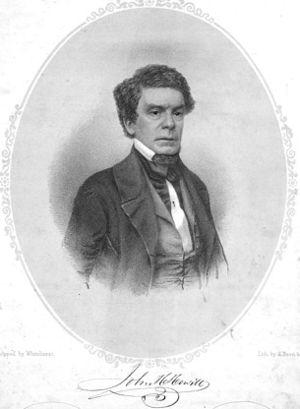
Baltimore a beaucoup contribué à la musique de l'État du Maryland. Une partie des grandes lignes de cette histoire se sont écrites au Concordia Hall et au Lyric Opera House, qui abrite l'opéra de Baltimore et d'autres grandes troupes du spectacle.
John Hill Hewitt, né le 11 juillet 1801 à New York et mort le 7 octobre 1890 à Baltimore dans le Maryland, est un auteur-compositeur, dramaturge et poète américain. Ses chansons sur le Sud, popularisées durant la Guerre de Sécession, lui ont valu les surnoms de Bard of the Stars and Bars et Bard of the Confederacy.